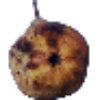
Label: Pear Abate 1